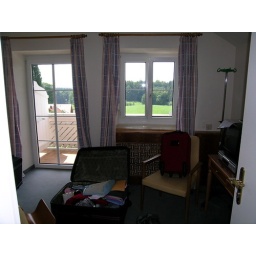
Our living room at the klinik, looking in from near the bathroom and bedroom doors.